Christ Church, Warminster

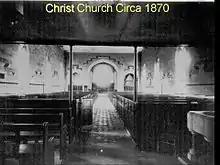
Christ Church before the 1871 addition of the chancel, and the 1881 changes to the interior

The building was designated as a Grade II listed building in 1952. During the late 1960s an attempt was made to modernise the worship in the church, and a nave altar was built. This was a controversial move and led, eventually, to a consistory court. The vicar wanted to symbolically bring the worship of the church to a more central place in the church. However, this move divided the church and a number of the congregation, and those outside the congregation complained that there had been no consultation. Eventually a parishioner appealed to an ecclesiastical consistory court. The case was lost by the vicar and church wardens as the court found that insufficient consultation about the change had occurred. Although the altar was not removed, the affair caused a rift in the church and a number of people felt strongly enough to move to worship elsewhere.